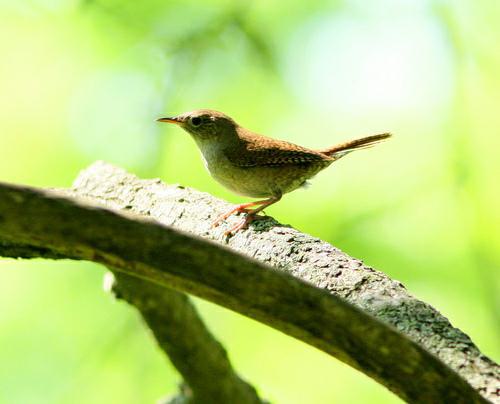
A photo of a house wren